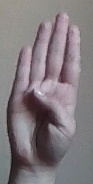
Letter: kaaf